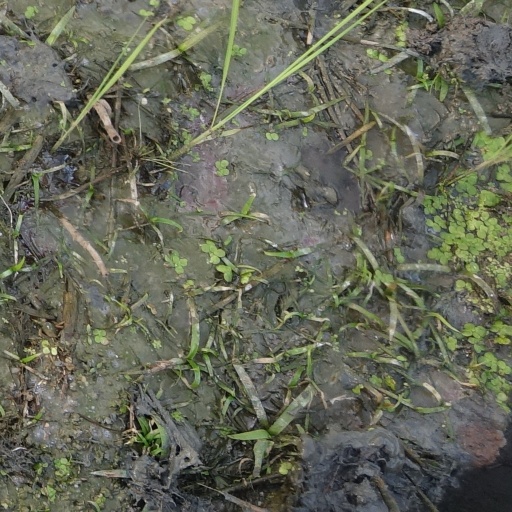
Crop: rice